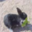
Label: rabbit